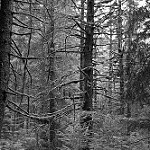
Label: B & W